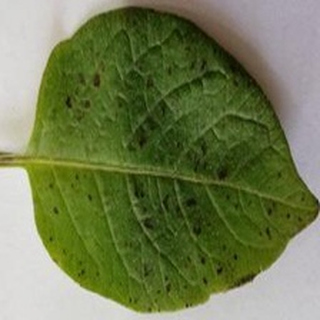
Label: potato_early_blight